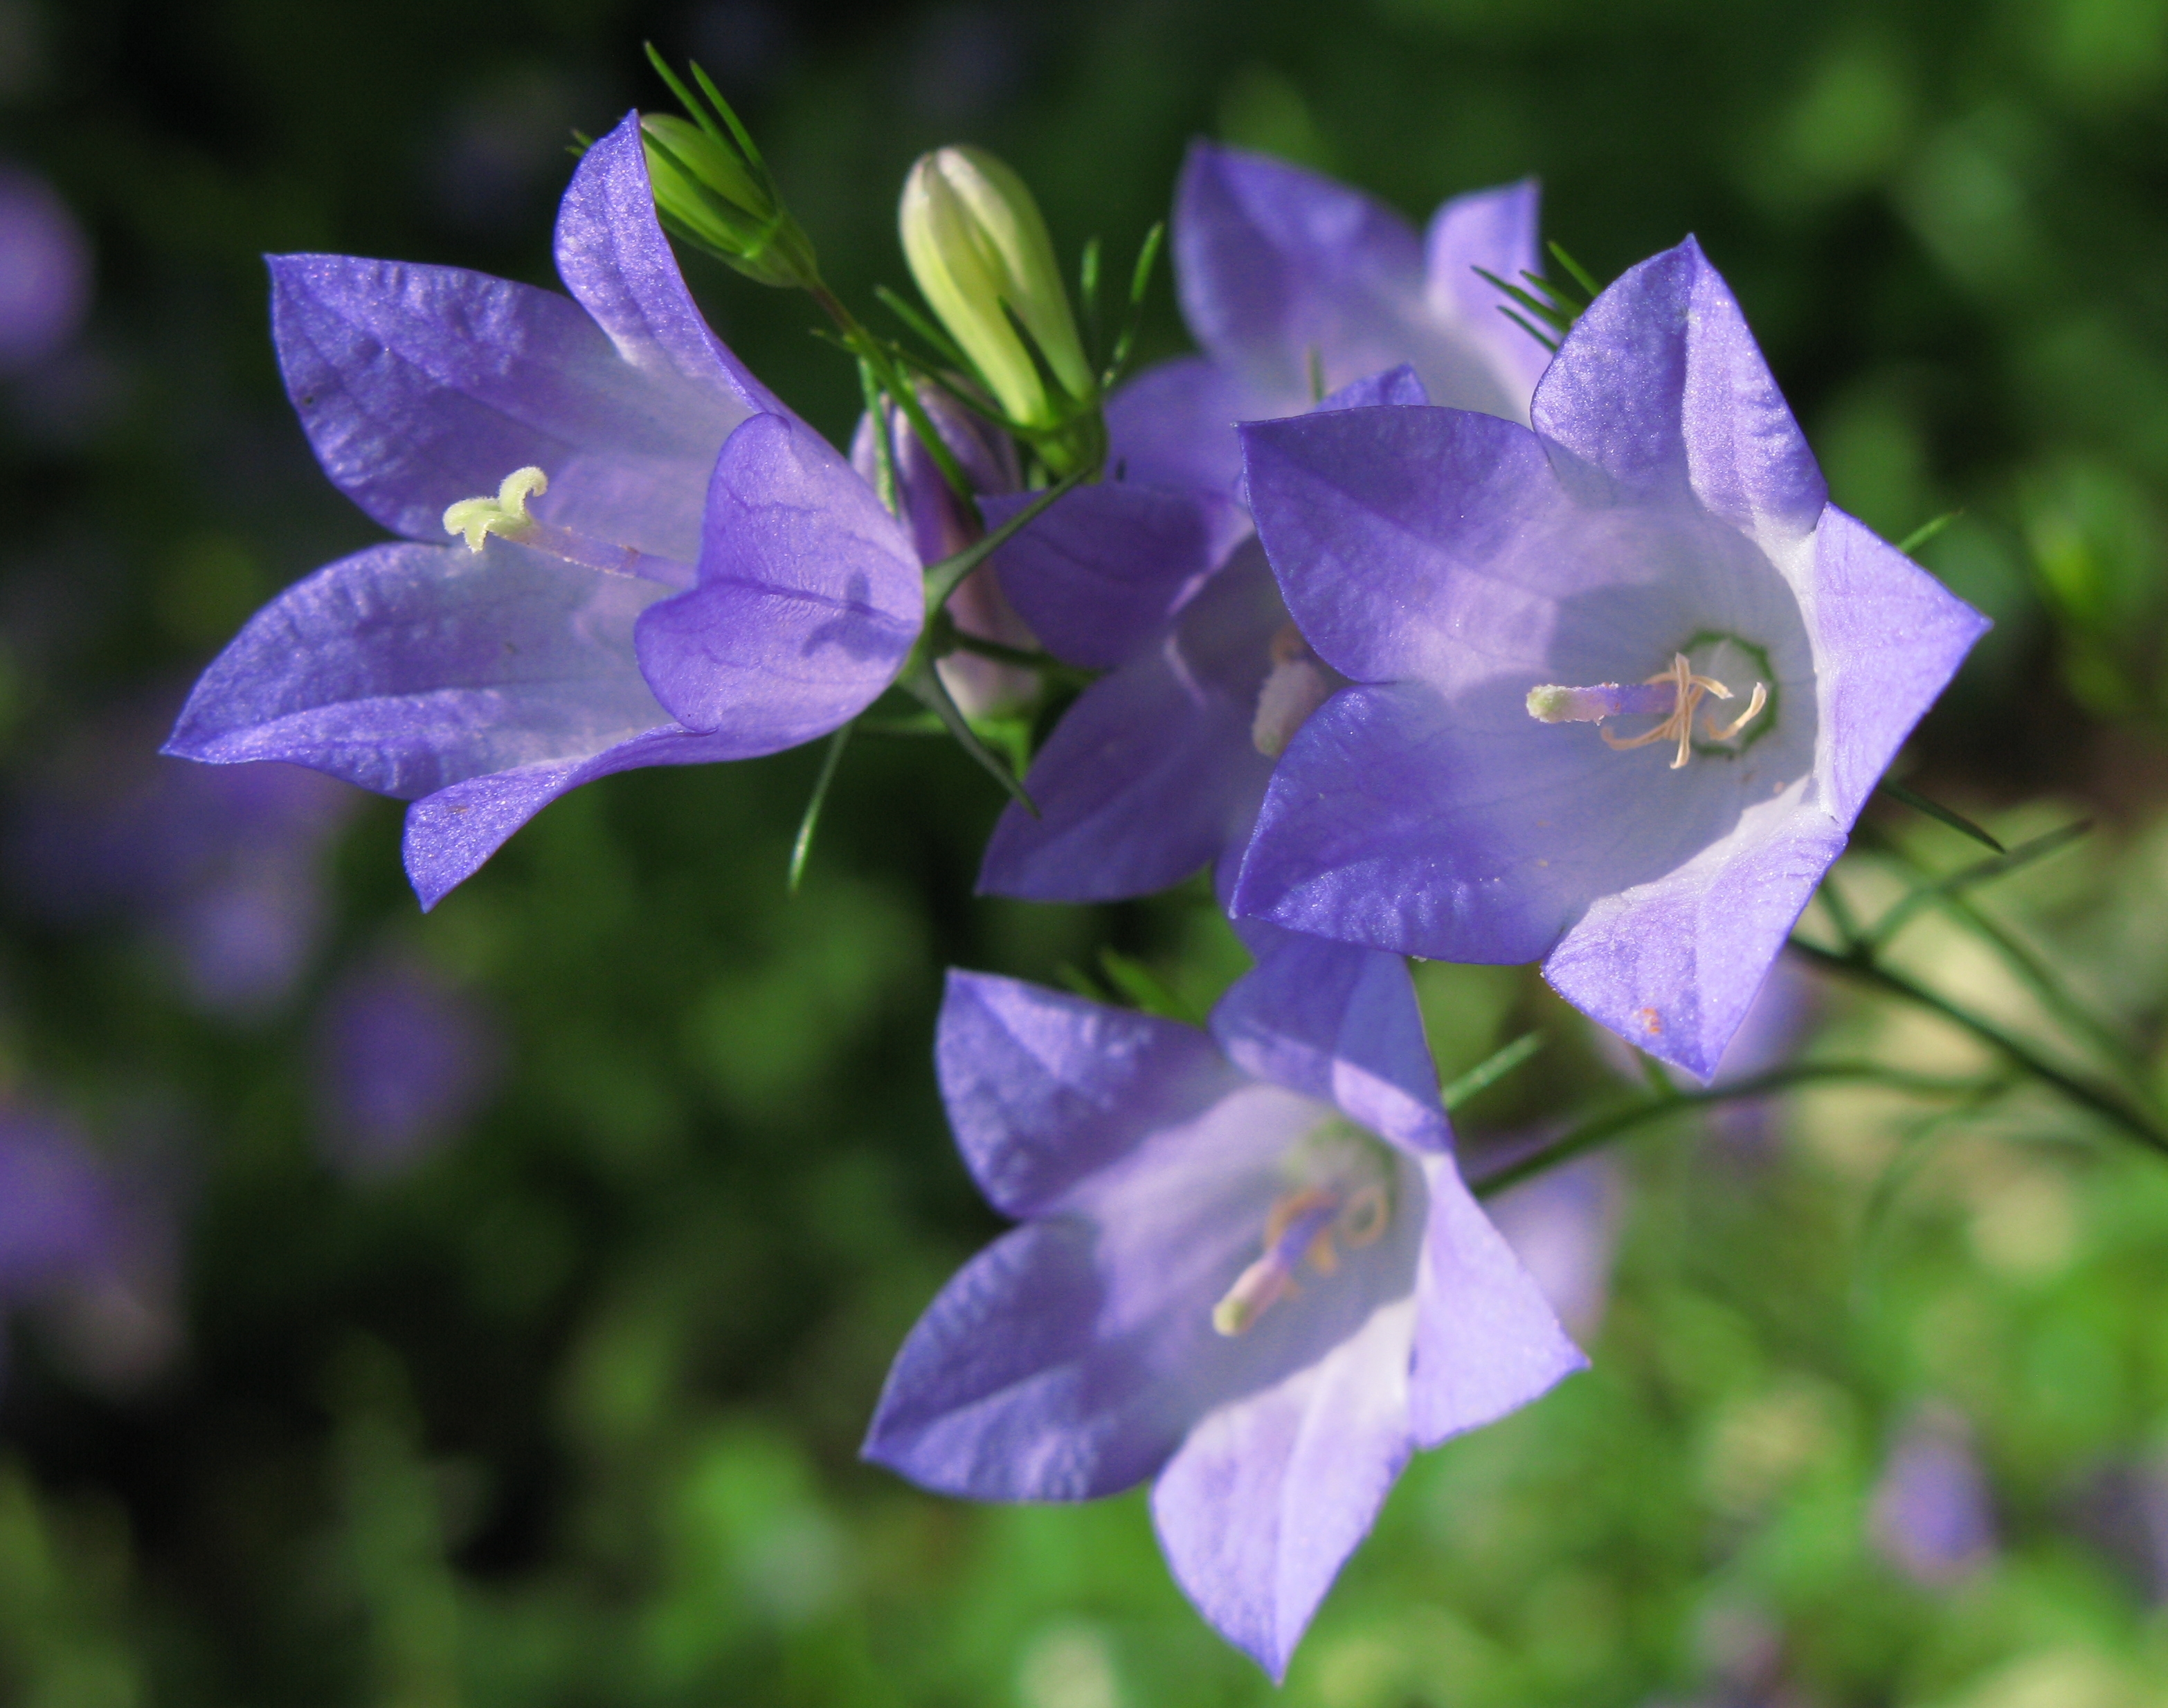
plant, flower, purple, petal, high, flora, wildflower, hires, hi, res, g7, bellflower, macro photography, flowering plant, bellflower family, harebell, land plant, colorado blue columbine